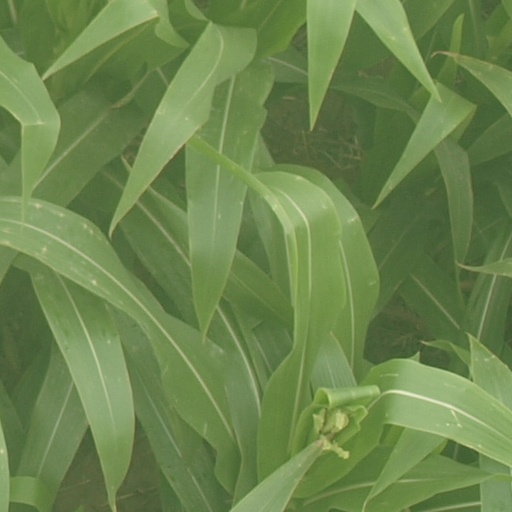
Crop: maize; corn